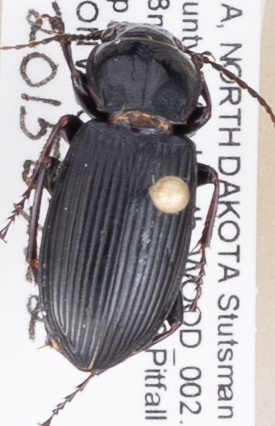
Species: Pterostichus melanarius melanarius
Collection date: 2015-07-22
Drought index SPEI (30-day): -0.54
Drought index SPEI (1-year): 0.36
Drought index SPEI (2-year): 0.662